Dowlais Ironworks

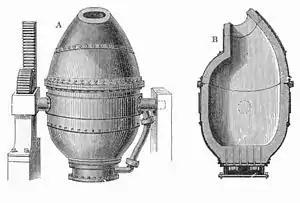
Bessemer converter

John Josiah Guest died in 1852, having become sole owner in 1851, and was buried at St. John's church in Dowlais. Guest named Clark, his widow Lady Charlotte Guest and Edward Divett as executors and trustees. Lady Guest would be sole trustee while a widow but she remarried in 1855 and "de facto" control fell to Clark. Henry Bruce, later to become Lord Aberdare, replaced Divett.